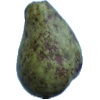
Label: pear_stone